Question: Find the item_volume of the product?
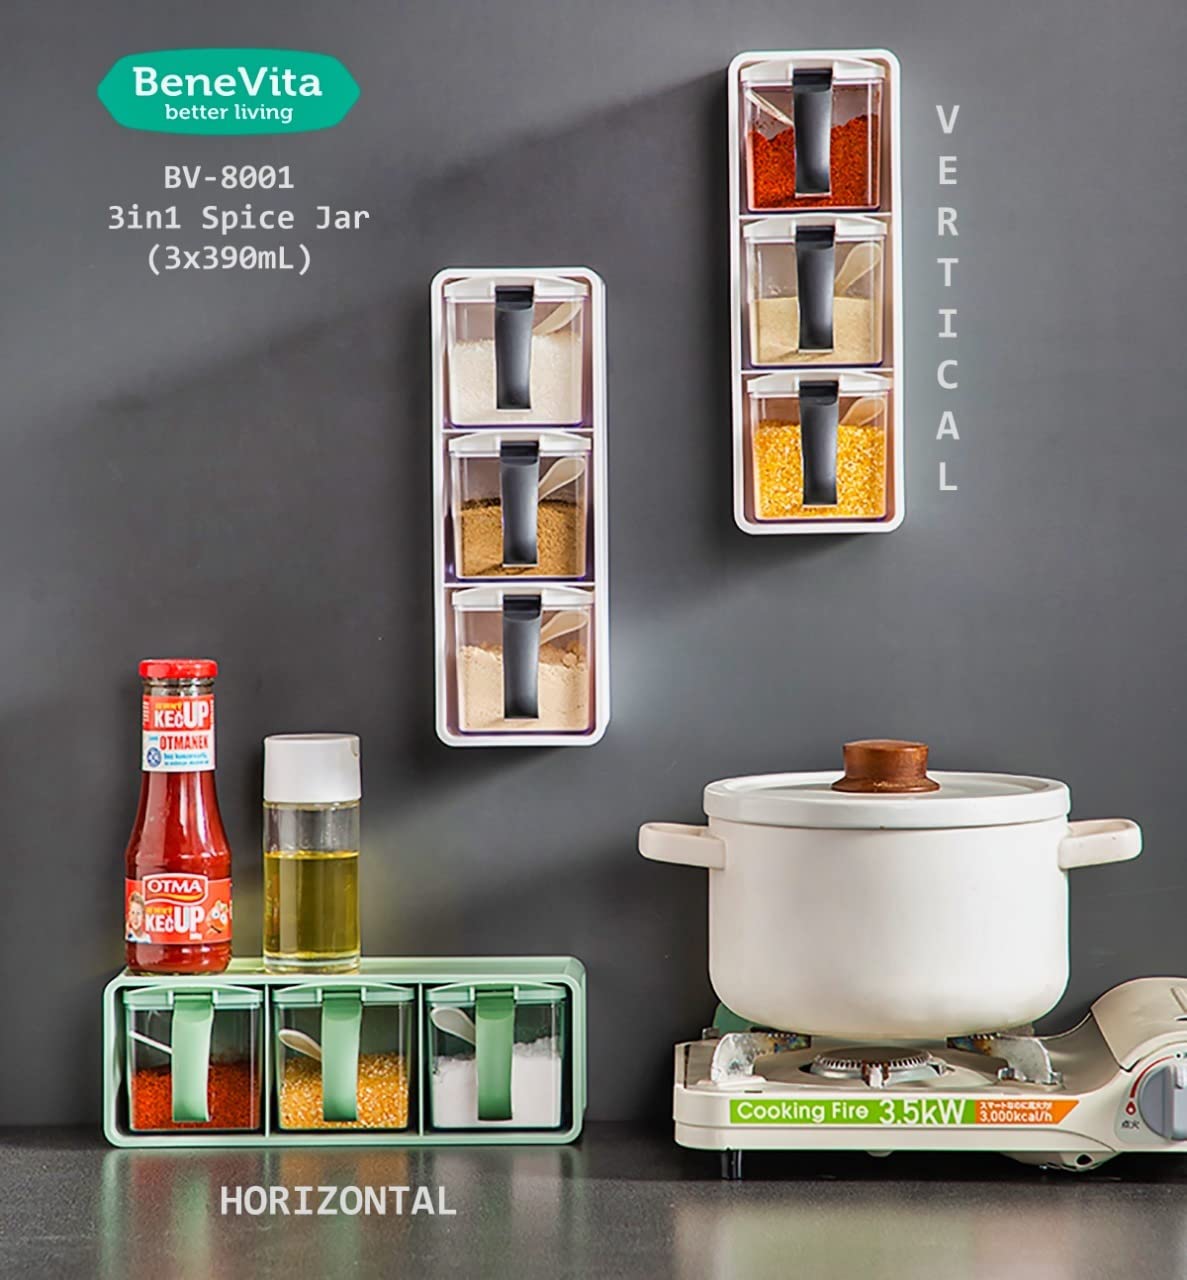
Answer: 390.0 millilitre